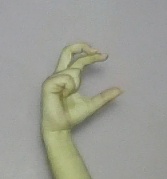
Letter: thal